Zanzibar Tavern

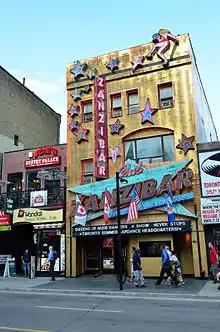
Zanzibar Tavern in 2015

The Zanzibar Tavern in Toronto, Ontario, is an adult entertainment nightclub and local landmark found on Toronto's Yonge Street strip. It is one of Toronto's oldest nightclubs, which celebrated its 60th anniversary in 2020.